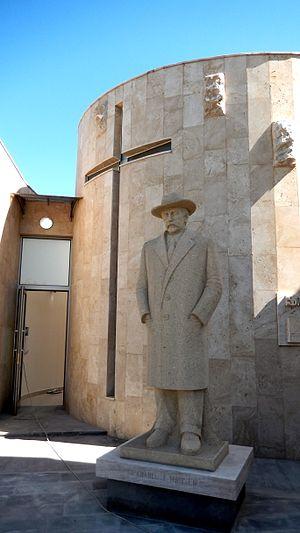
La liste de statues d'Erevan regroupe l'ensemble des statues de la ville d'Erevan en Arménie. Cette liste se veut aussi exhaustive que possible.